Presidency of Michel Temer

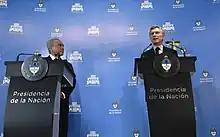
Temer with Argentine president Mauricio Macri at the Olivos Residence in Buenos Aires, 2016

The immediate aftermath of Rousseff's ouster had particular repercussions in Latin American countries. The start of the interim government first earned an official note from Argentina's foreign ministry, expressing respect for the "ongoing institutional process" and confidence in the "outcome of the situation". However, in contrast to President Macri's caution, leaders from Bolivia, Venezuela, Cuba, Ecuador, Bolivia, Nicaragua and El Salvador, as well as the Bolivarian Alliance for the Peoples of Our America – Peoples' Cooperation Treaty (ALBA/TCP), openly spoke out against what they called the "parliamentary coup" underway in Brazil.